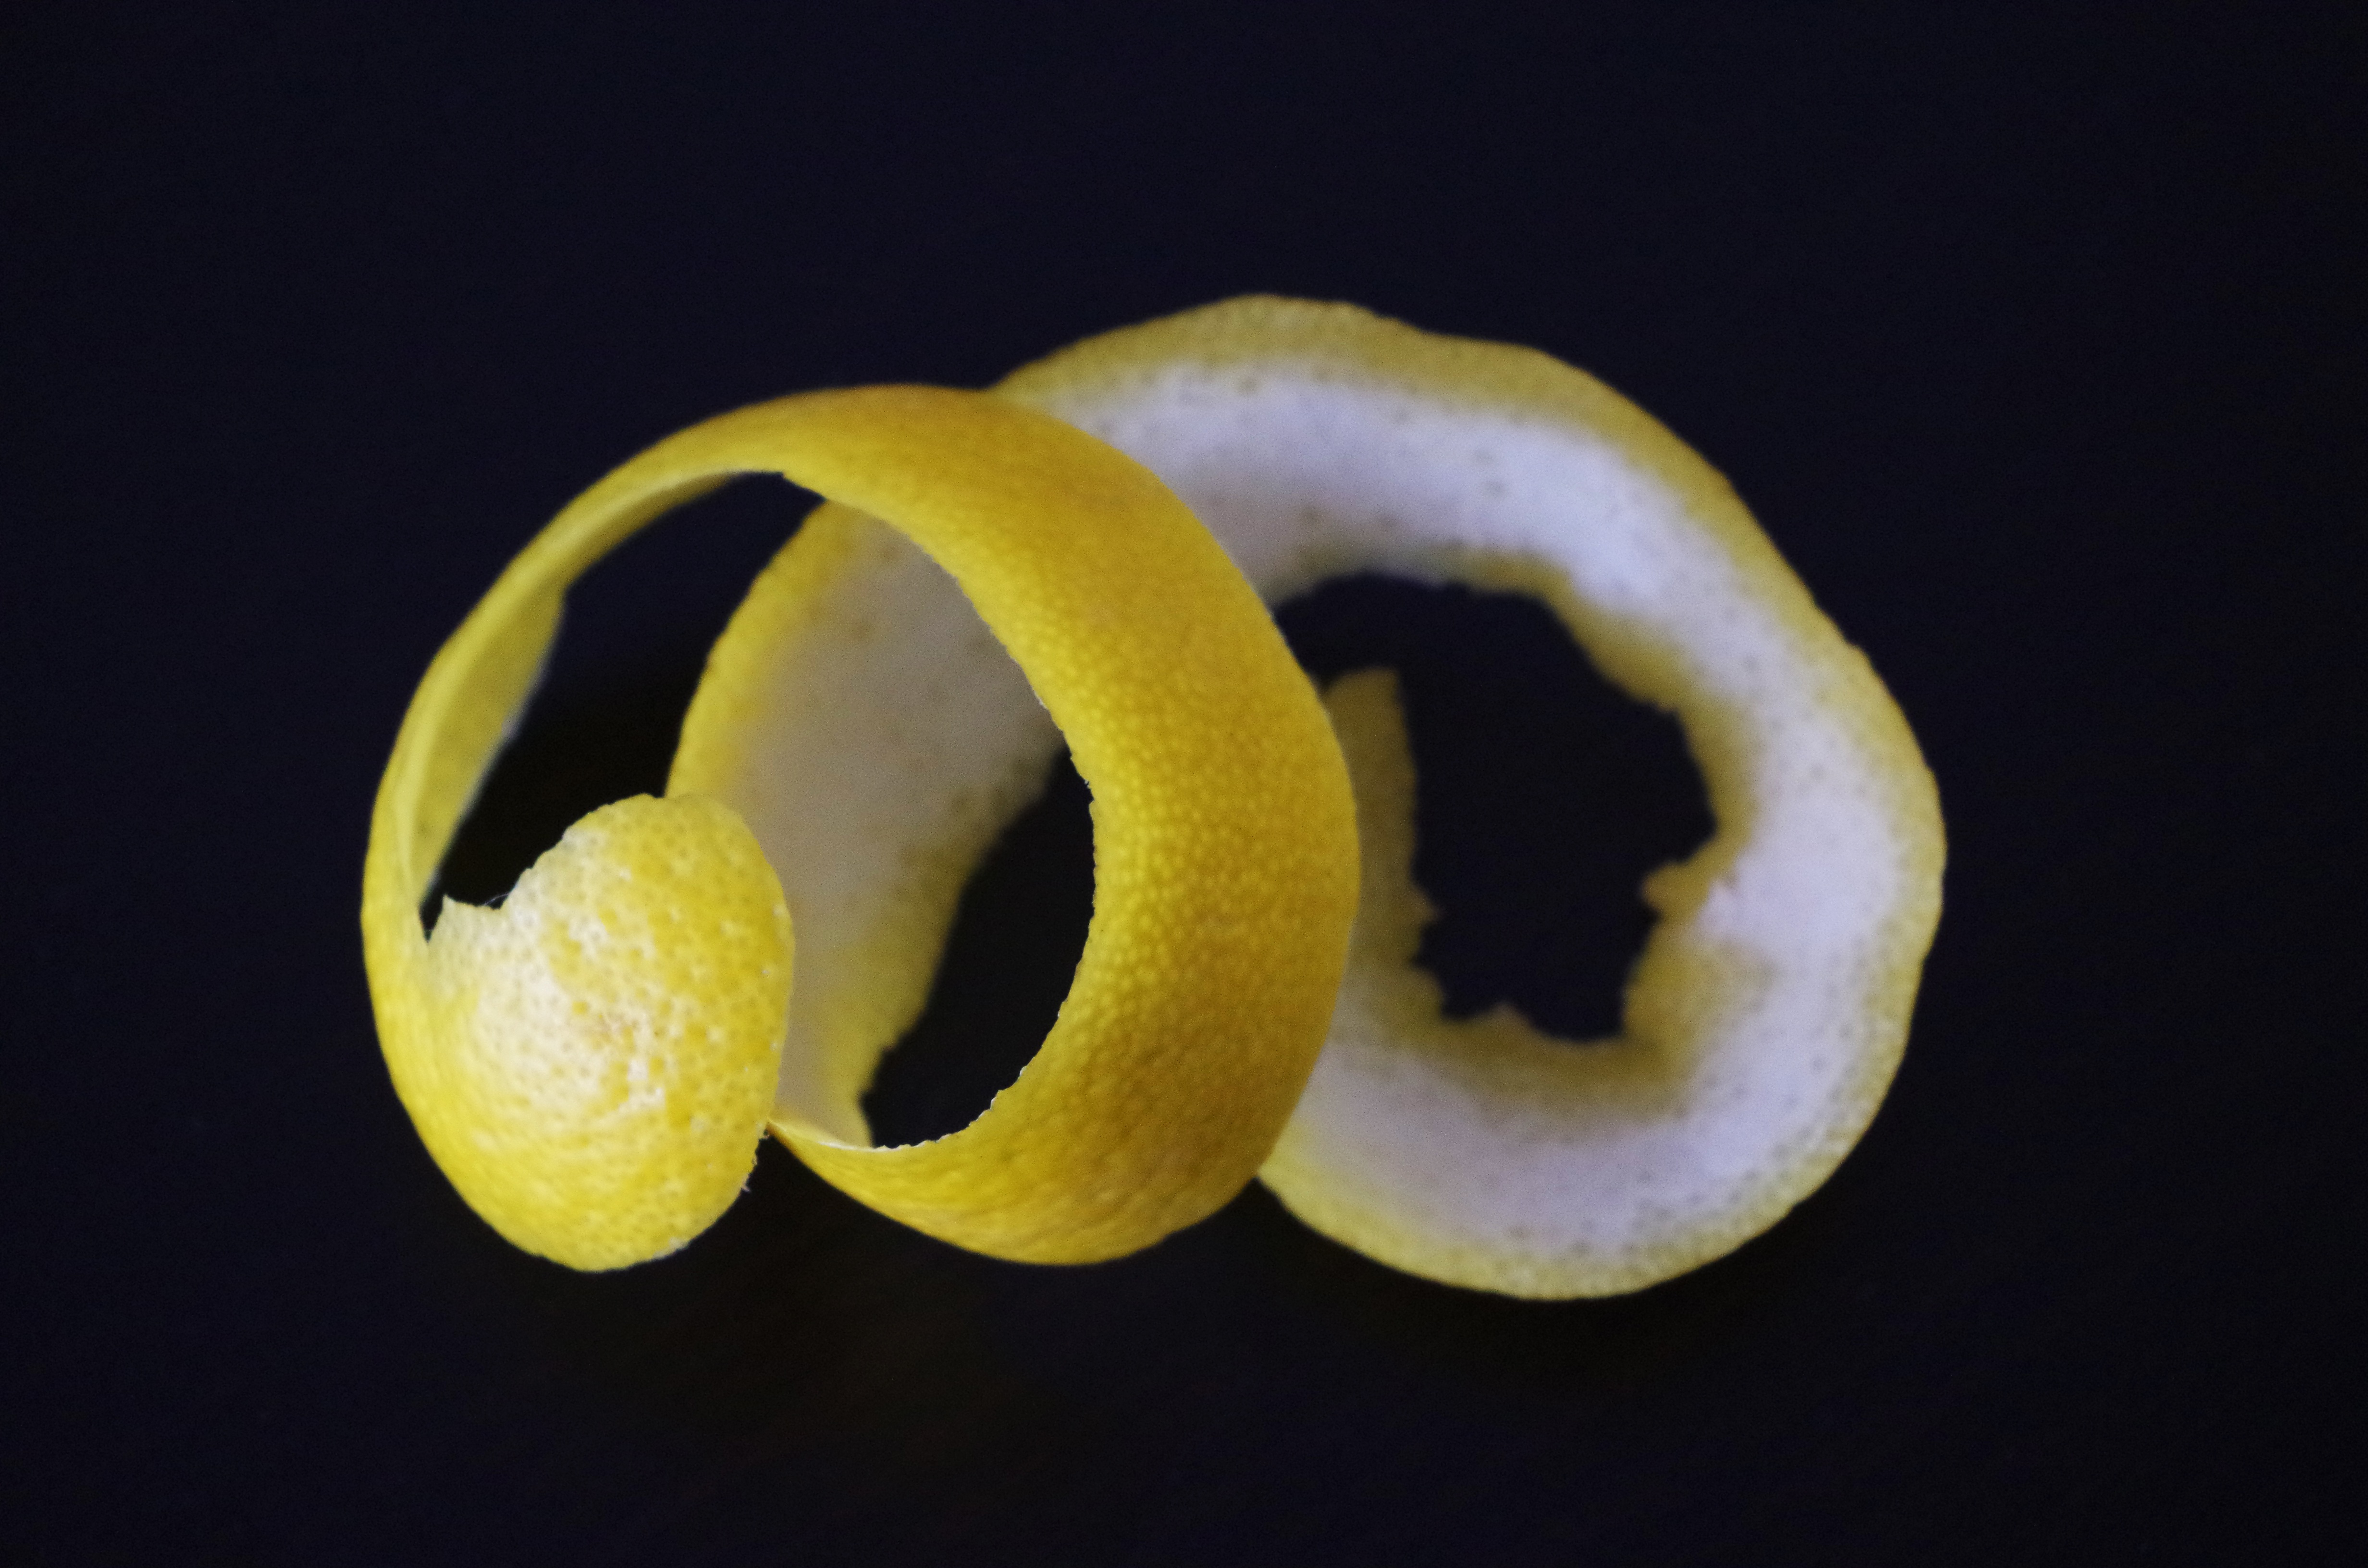
flower, number, food, produce, ear, yellow, lemon, close up, organ, macro photography, lemon peel, peeled citrus